John Fetterman

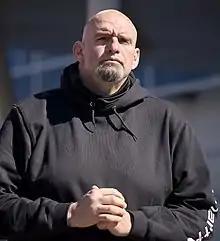
Fetterman as lieutenant governor in 2022

In a show of support for marijuana legalization and the LGBTQ+ community, Fetterman hung the pride flag and a flag with a marijuana leaf from his office's balcony, which overlooks the state capitol. State employees removed them when an omnibus bill, signed into law by Wolf, banned unauthorized flags on capitol property. Fetterman continued to defy the law by flying the flags outside his office.